Argentine peso

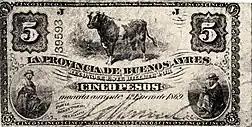
"Cinco pesos" "moneda corriente" banknote, issued 1869

The non-convertible "peso moneda corriente" (everyday currency) ("$m/c") was also introduced in 1826. It started at par with the peso fuerte, but depreciated with time.